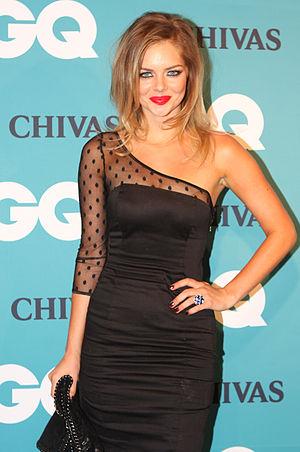
Samara Weaving est une actrice et mannequin australienne, née le 23 février 1992 à Adélaïde en Australie-Méridionale.